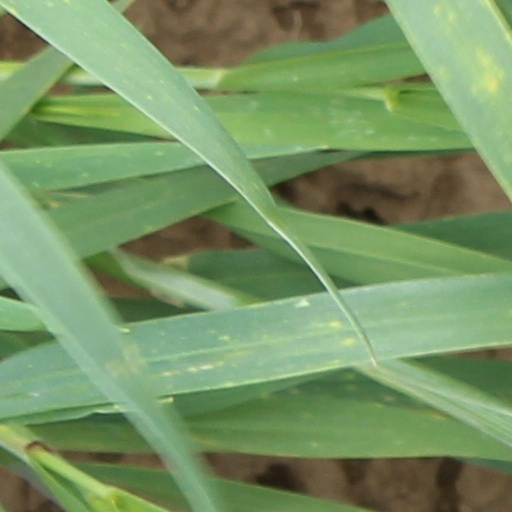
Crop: wheat